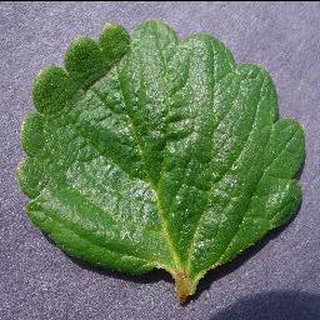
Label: healthy_strawberry